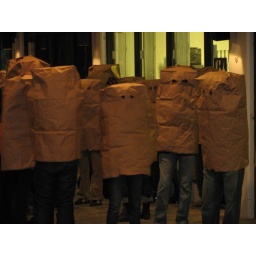
The Apology Project. People in large paper bags saying I am Sorry.